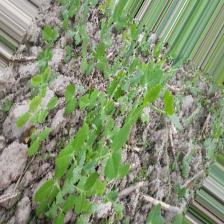
Label: Normal